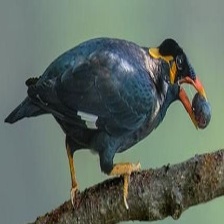
Species: ENGGANO MYNA
Scientific name: GRACULA ENGANENSIS